Guinea Pig Club

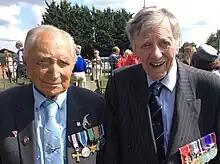
Jan Stangryciuk-Black (left), the last surviving member of the Guinea Pig Club, photographed in 2017 with Air Commodore Charles Clarke

The club was established informally in June 1941 with 39 patients, primarily as a drinking club, and rapidly won McIndoe's endorsement. The members were aircrew patients in Ward III and the surgeons and anaesthetists who treated them. Aircrew members had to be serving airmen who had gone through at least two surgical procedures. By the end of the war the club had 649 members. (643 names are listed on the "Roll of Honour" memorial at Queen Victoria Hospital.)